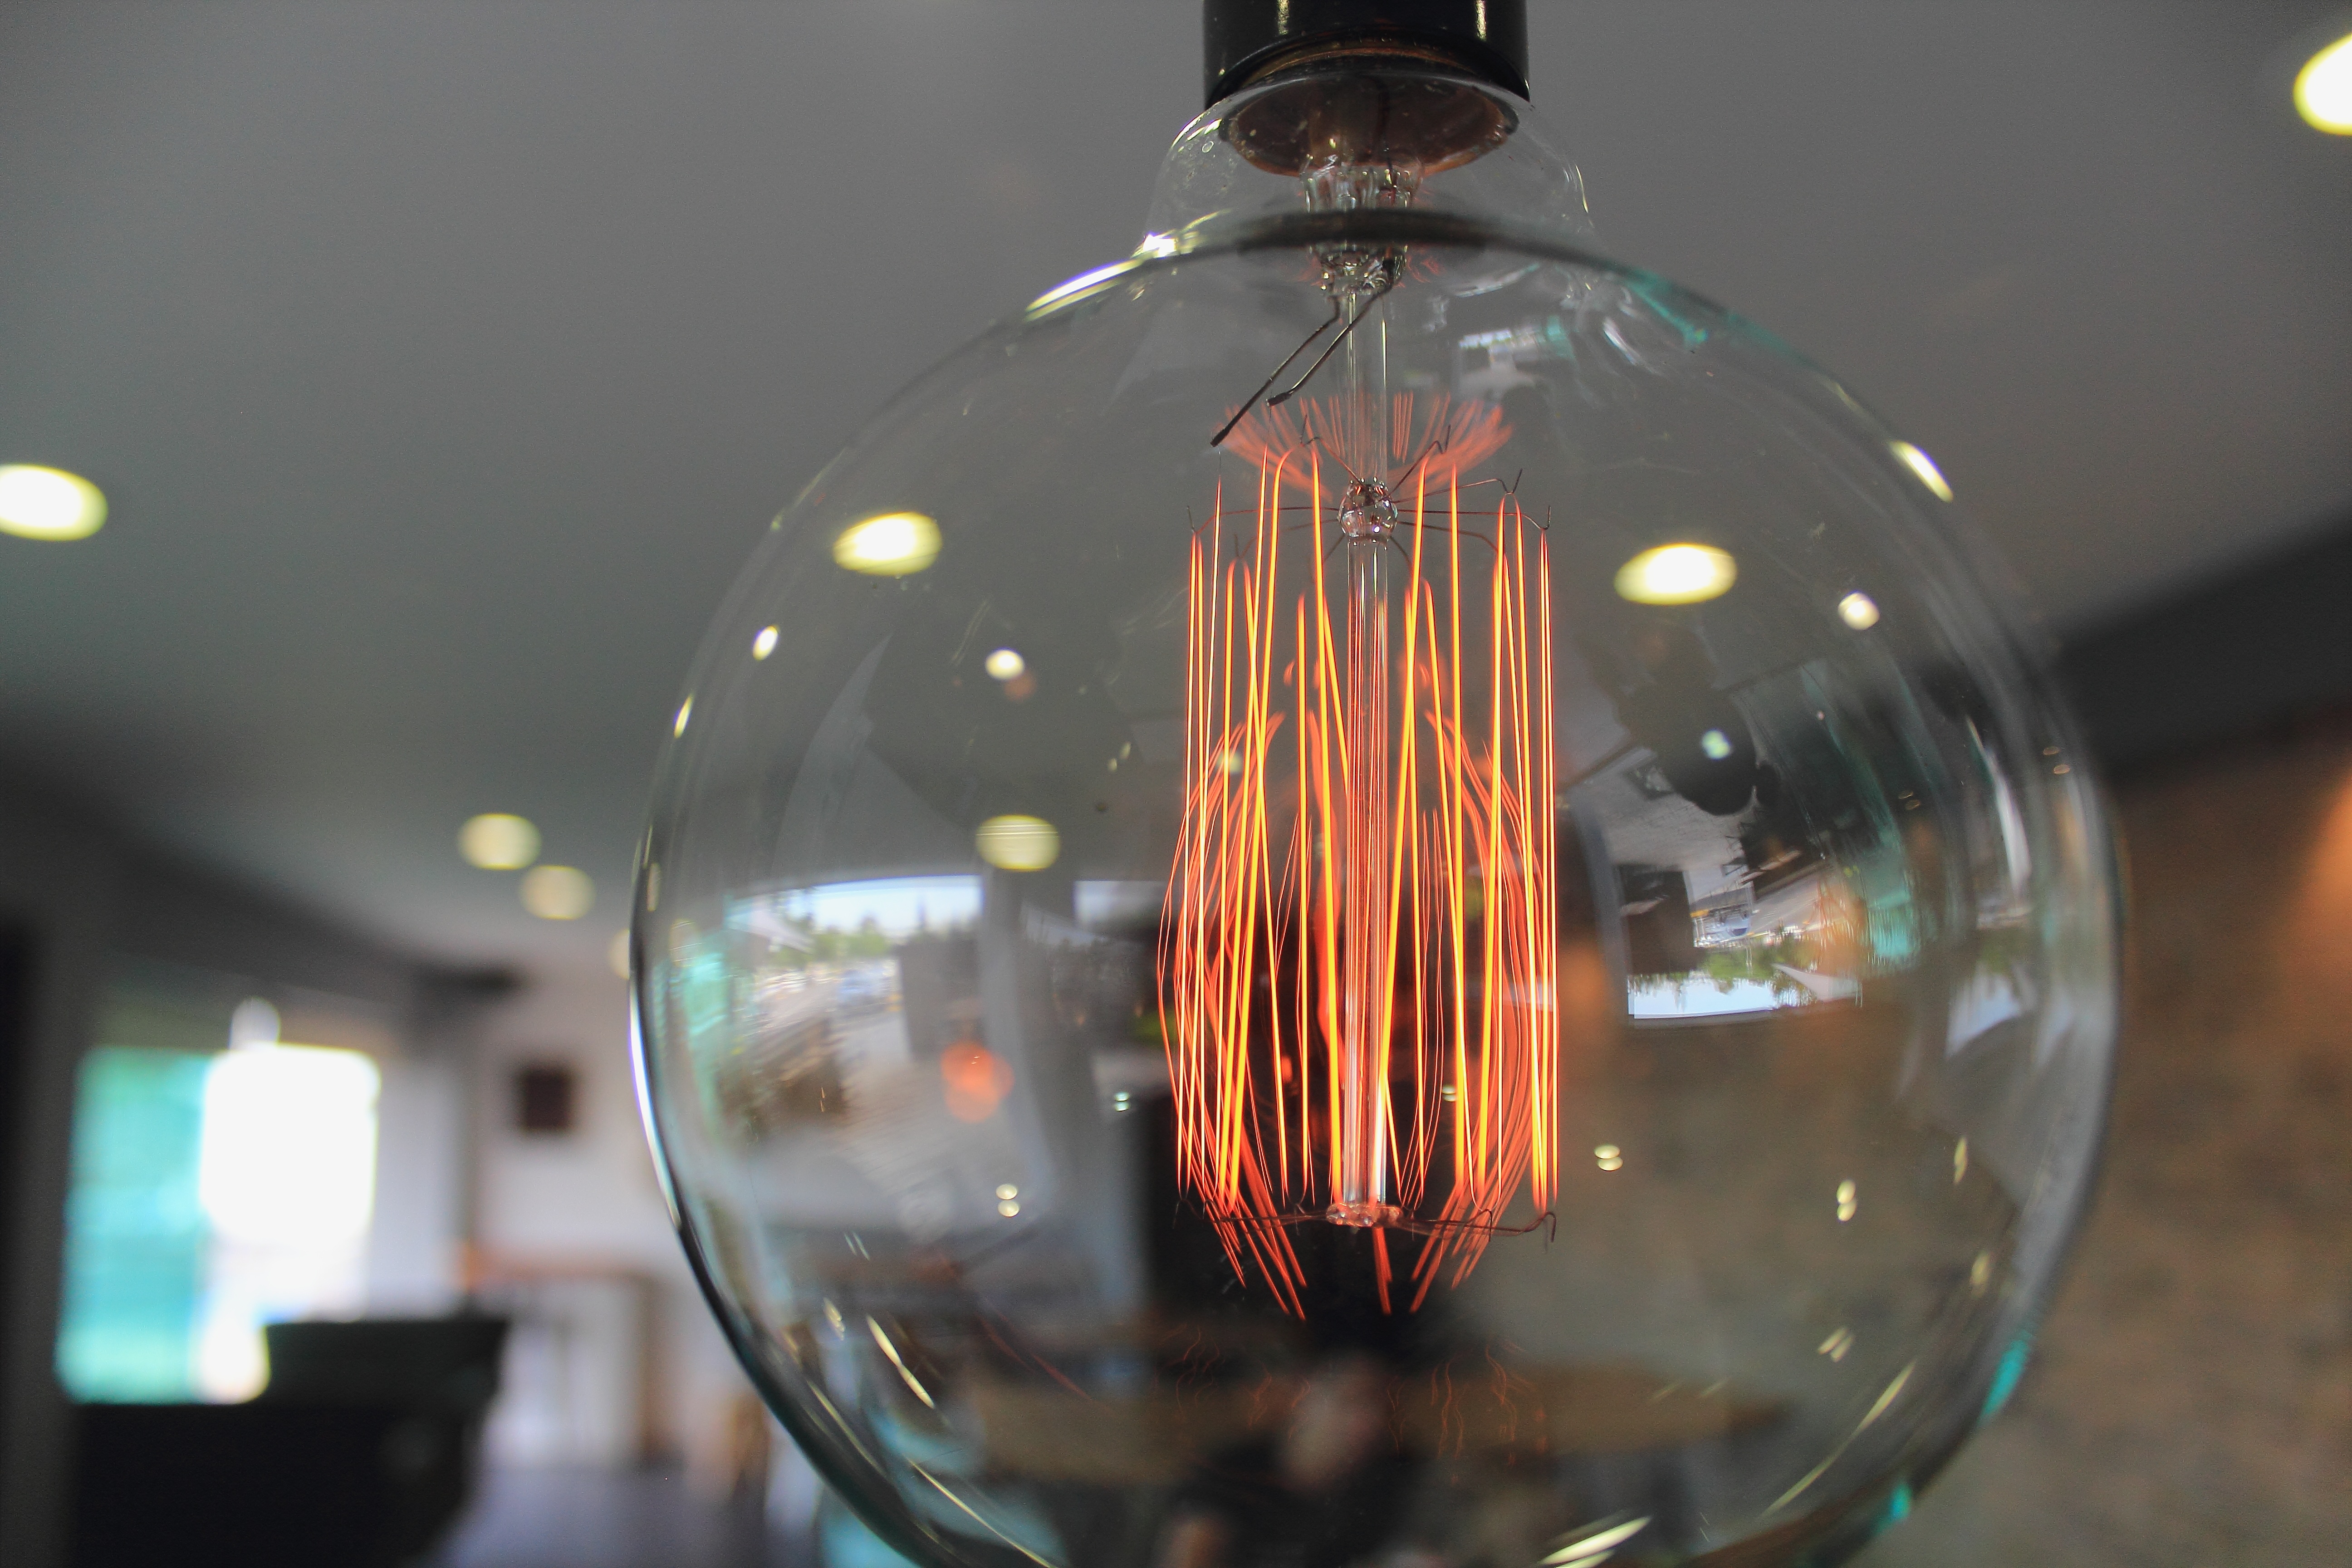
light, glass, color, drink, bottle, lighting, wine glass, distilled beverage, drinkware